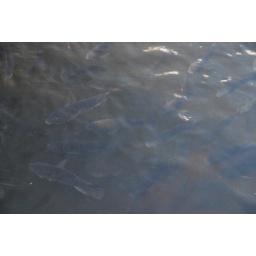
These fish were lurking under water like piranha. I think this would look good as a piece of fabric